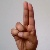
The image shows a hand gesture representing the letter 'U' in Indian Sign Language.